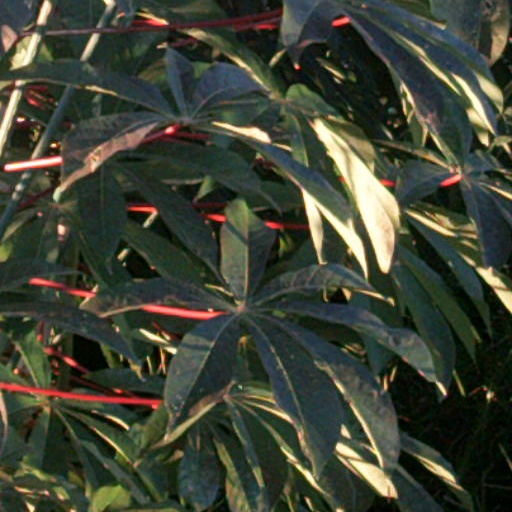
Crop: cassava